Electoral district of Pine Rivers

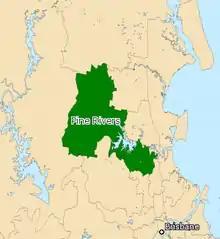
Electoral map of Pine Rivers 2008

Pine Rivers is an electoral district of the Legislative Assembly in the Australian state of Queensland.